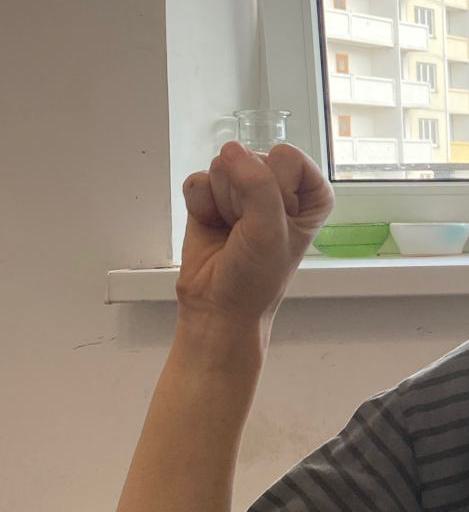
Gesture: fist